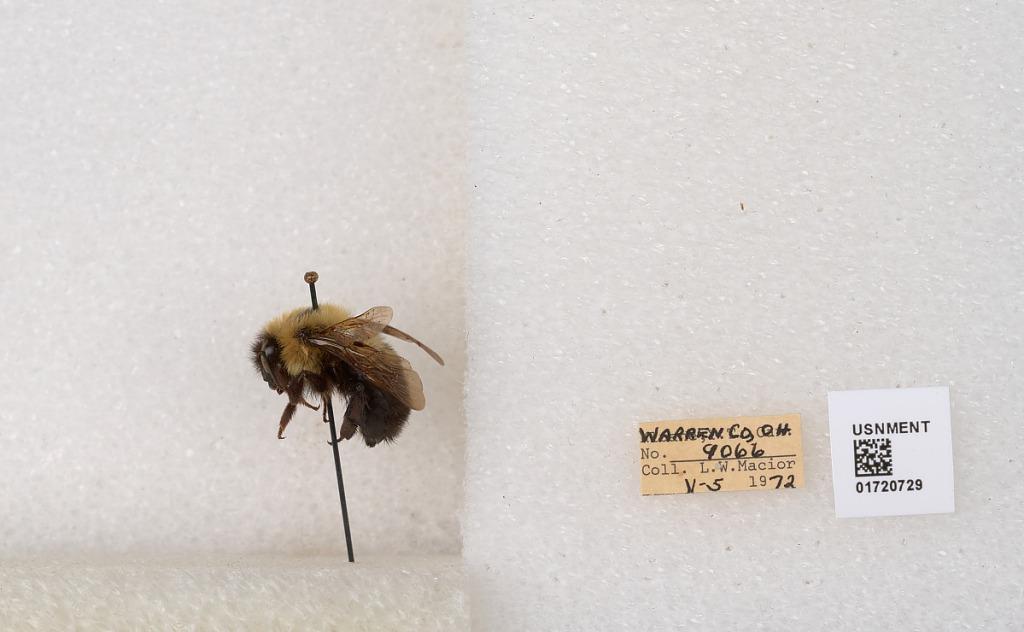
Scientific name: Bombus bimaculatus Cresson
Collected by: L. Macior
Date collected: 1972-5-5
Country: United States
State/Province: Ohio
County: Warren
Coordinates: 39.4276, -84.1668